Indonesian Navy

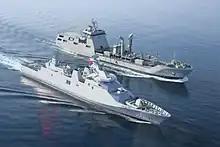
KRI "I Gusti Ngurah Rai (332)" and KRI Bontang (907) performing replenishment at sea

Chief of Staff of the Navy, position held by a four-star Admiral or Marine General; and